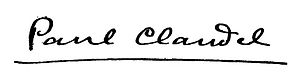
Paul Claudel
Paul Claudel var en fransk forfatter og diplomat. Han var bror til skulptøren Camille Claudel.